Gyarah Murti

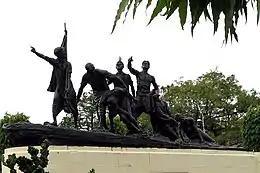
Martyr's Memorial in Patna

Devi Prasad Roy Choudhury is credited as the creator of the statue which was commissioned by the Government of India in 1972 as a national monument to commemorate the silver jubilee of Indian independence. It bears semblance to the Martyr's Memorial in Patna, which was inaugurated in 1956, and features six figures following a flag bearer. The Martyr's Memorial in Patna commemorates the martyrdom of seven students who were shot dead by the Gurkha Military Police as they attempted to hoist the Congress flag at the Patna Secretariat as part of the Quit India Movement.